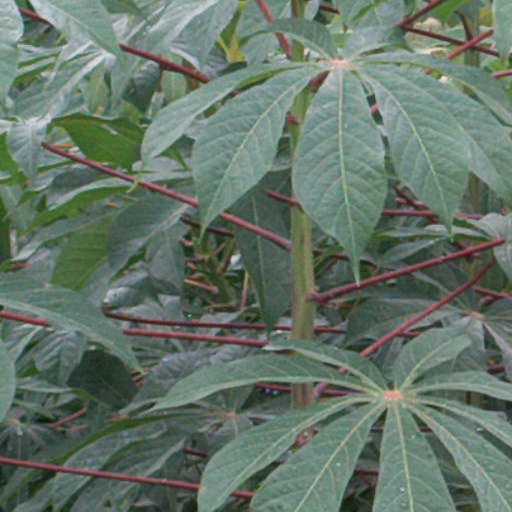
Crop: cassava